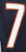
Number: 7